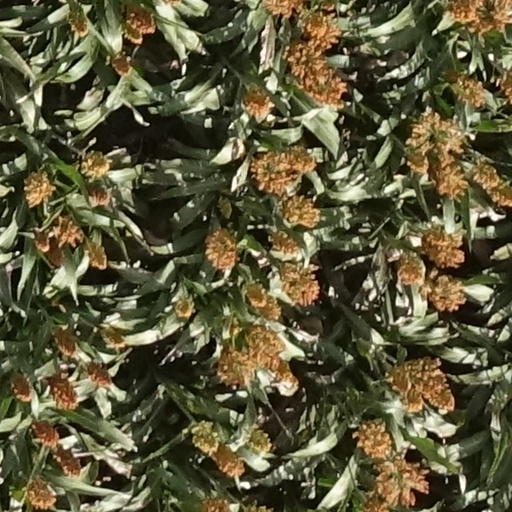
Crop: sorghum